Yedyanchi Jatra

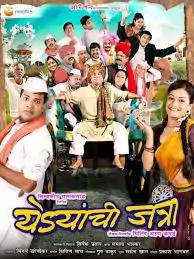

Yedyanchi Jatra is a Marathi film released in India on 3 February 2012.